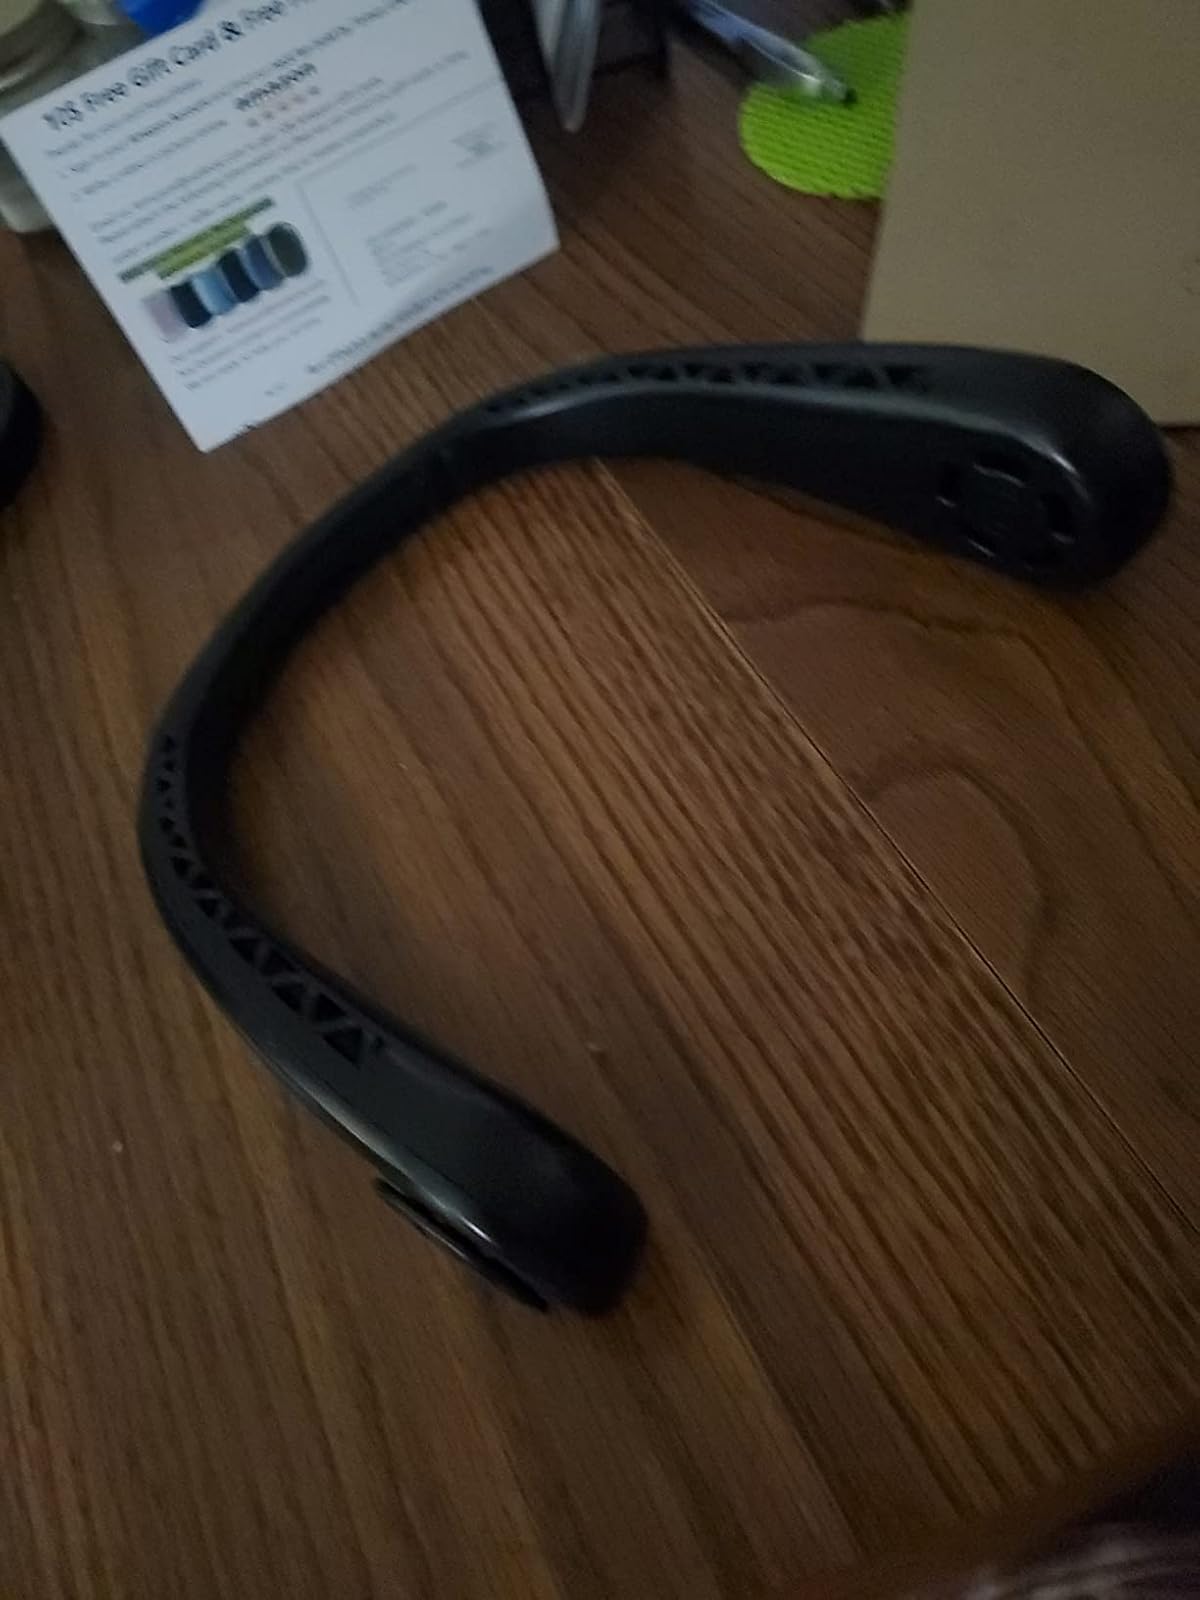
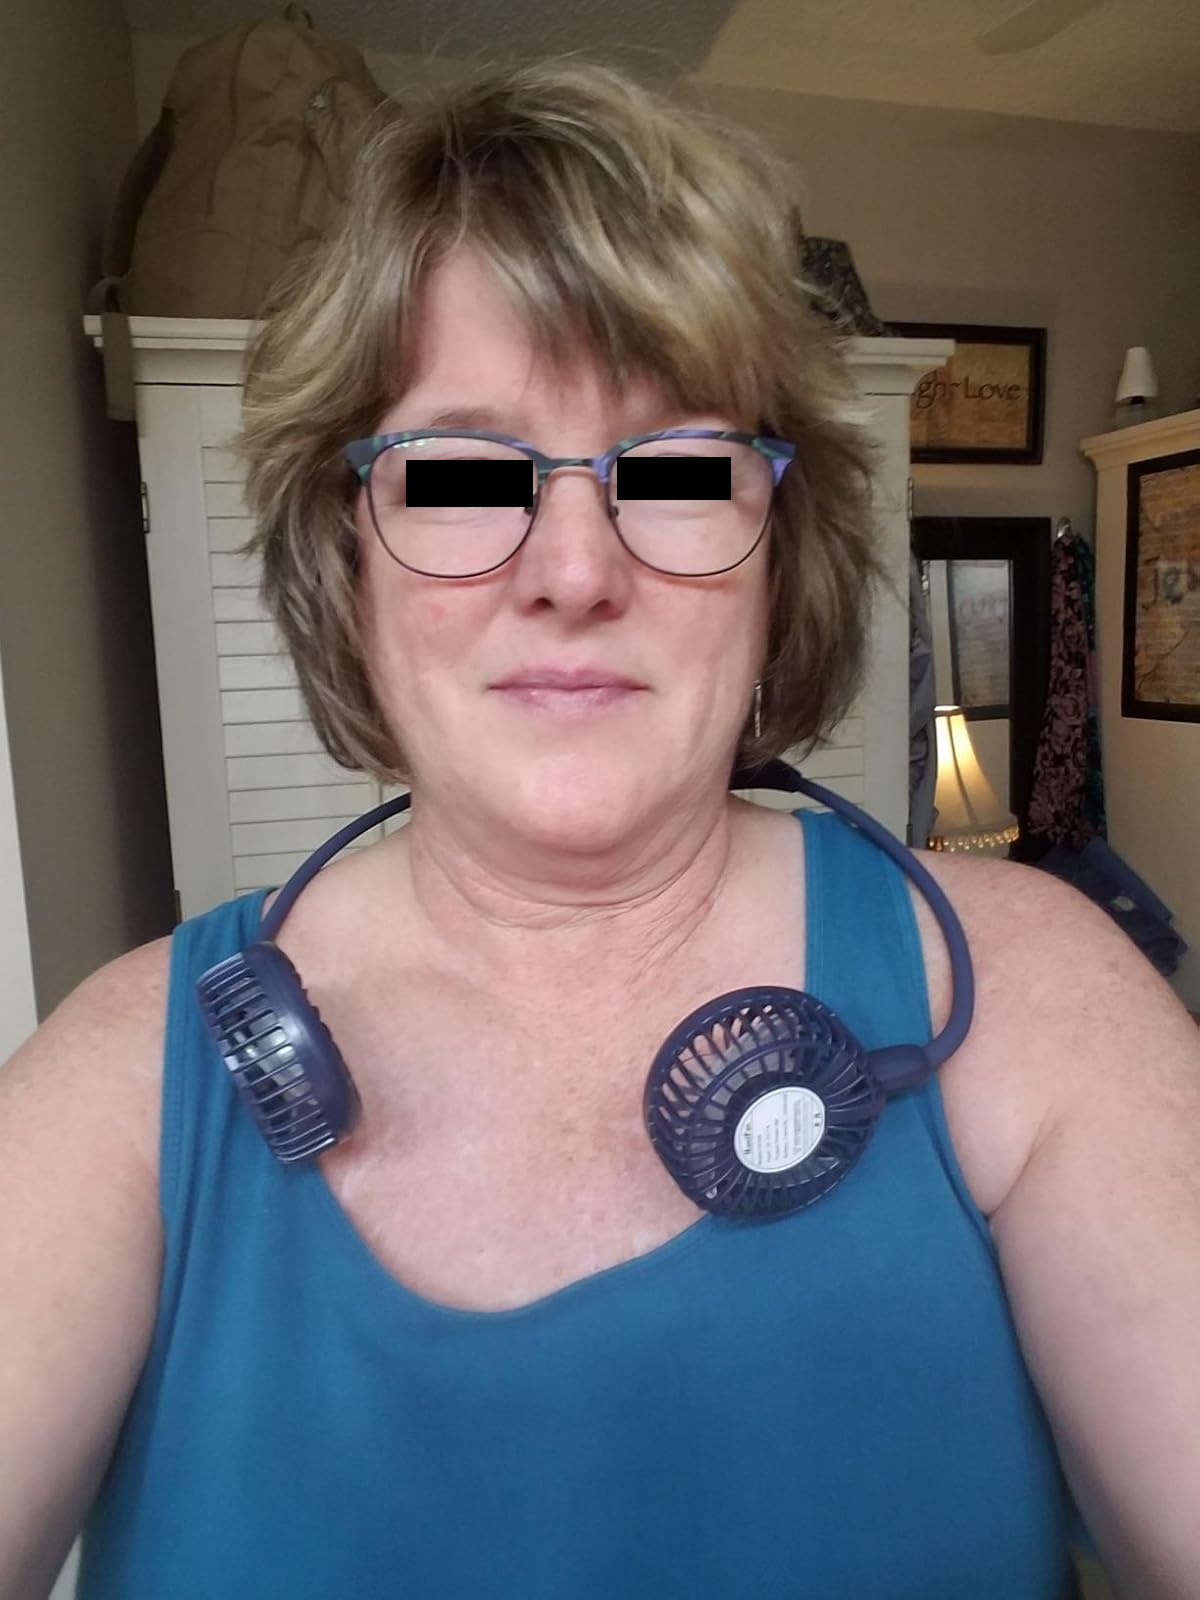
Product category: fan
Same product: no